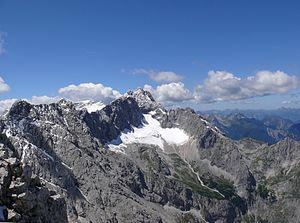
La Zugspitze est un sommet situé dans la chaîne des Alpes, dans le massif du Wetterstein, dans les Alpes bavaroises. C'est le point culminant de l'Allemagne, avec 2 962 mètres d'altitude. La Zugspitze se situe sur la frontière autrichienne, mais le point culminant est en Allemagne. Elle fait partie du district de Garmisch-Partenkirchen.
L'Allemagne, en forme longue la République fédérale d'Allemagne abrégée en RFA, est un État d'Europe centrale, entouré par la mer du Nord, le Danemark et la mer Baltique au nord, par la Pologne à l'est-nord-est, par la Tchéquie à l'est-sud-est, par l'Autriche au sud-sud-est, par la Suisse au sud-sud-ouest, par la France au sud-ouest, par la Belgique et le Luxembourg à l'ouest, enfin par les Pays-Bas à l'ouest-nord-ouest. Décentralisée et fédérale, l'Allemagne compte quatre métropoles de plus d'un million d'habitants : la capitale Berlin, ainsi que Hambourg, Munich et Cologne. Le siège du gouvernement est situé dans la ville de Berlin et dans la ville fédérale de Bonn. Francfort-sur-le-Main est considérée comme la capitale financière de l'Allemagne : dans cette ville se trouve le siège de la BCE.